Belgrade Zoo

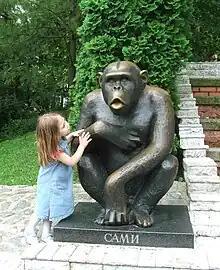
Statue of Sami the chimpanzee

Belgrade zoo displays a collection of 210 species of animals, with 800 individuals. One of the zoo's biggest attractions are white lions, which are also the zoo's symbol as the name of Belgrade means "white city". The first pair was received in 2005 from the Kruger National Park, making Belgrade zoo at the time the only one in Europe to exhibit these animals. Since welcoming its first cub in 2008, the zoo has had significant success in breeding white lions. Furthermore, Belgrade zoo obtained a white buffalo from Texas in 2007, and saw its first white calf in 2018. The zoo also holds a pair of white tigers. Belgrade zoo is active in conservation and species-preservation efforts of the endangered local fauna such as griffon vulture, bearded vulture and Balkan lynx. In September 2018, the zoo reintroduced its first griffon vulture to the wild.